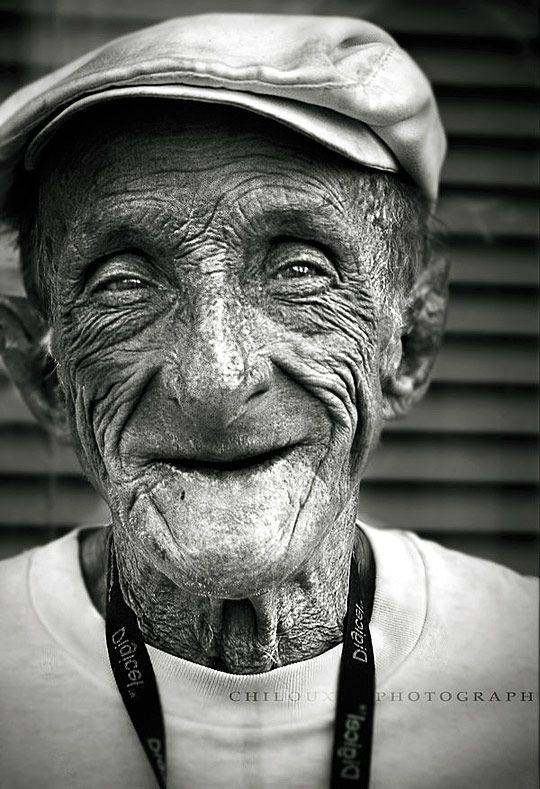
Portrait style: Real Portrait